Épargnes

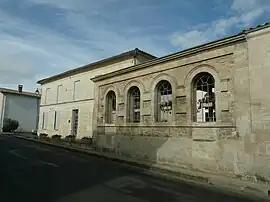
Town hall

Épargnes is a commune in the Charente-Maritime department in southwestern France.